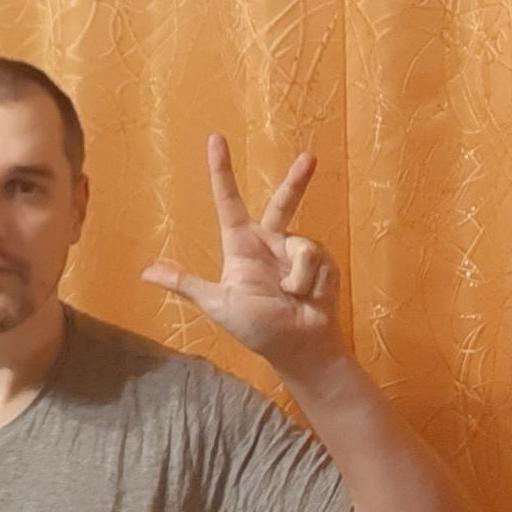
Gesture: three2